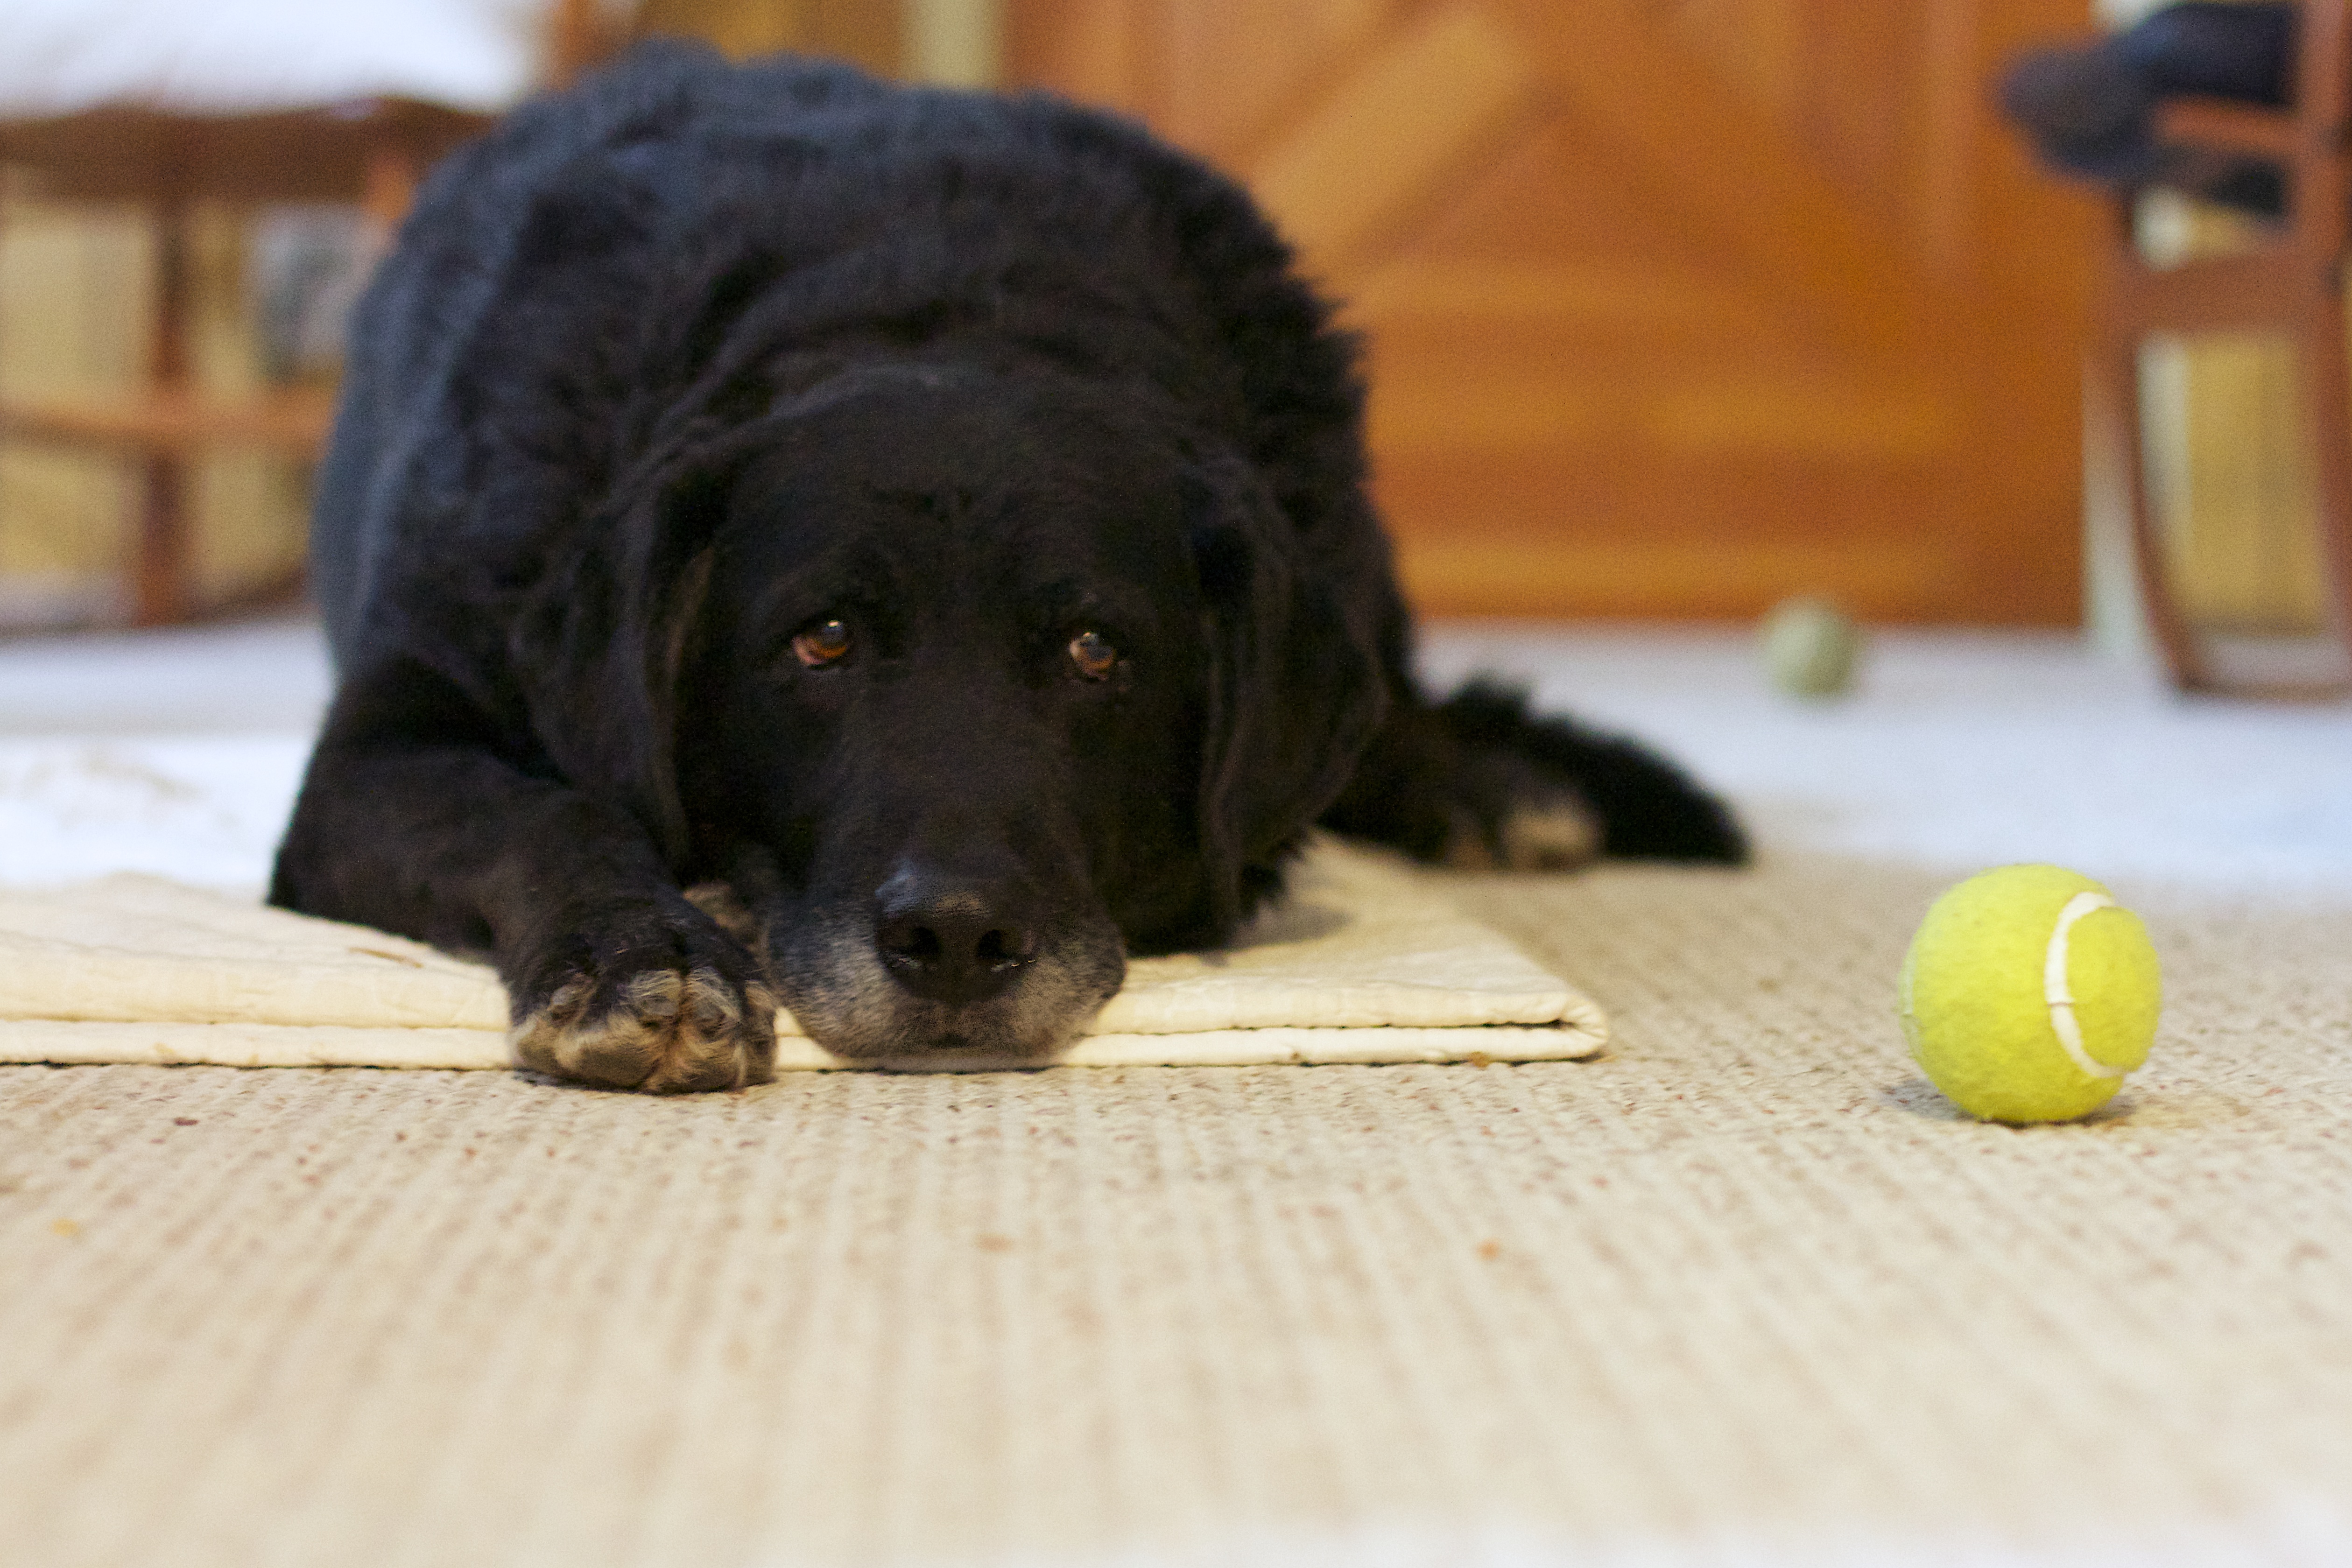
puppy, dog, mammal, vertebrate, labrador retriever, newfoundland, retriever, dog like mammal, dog crossbreeds